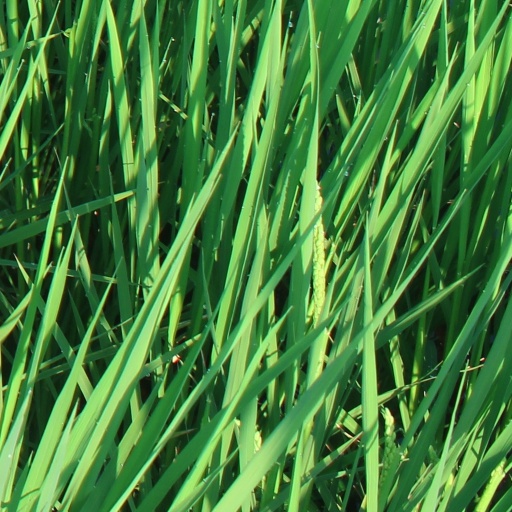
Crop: rice